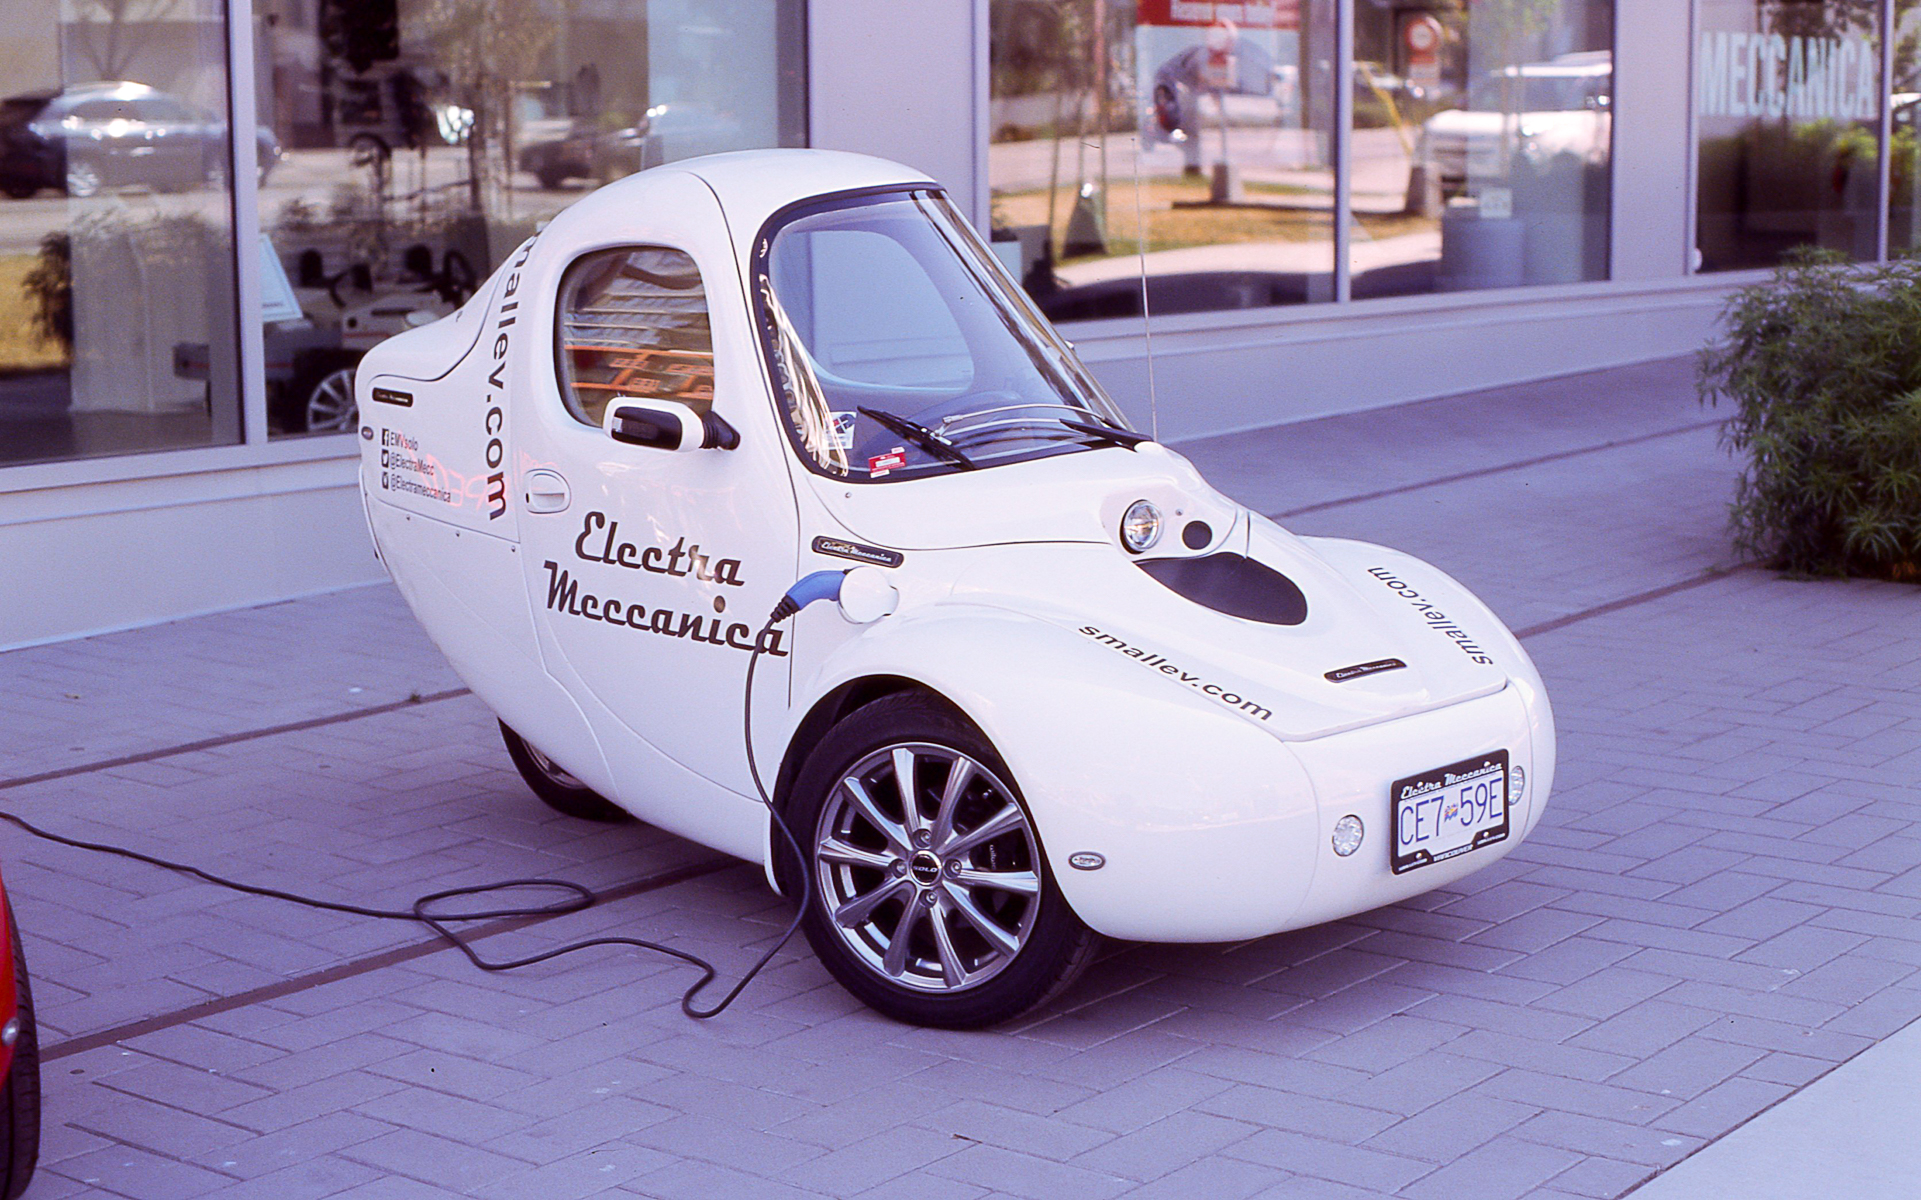
car, transportation, vehicle, auto, sports car, single, coche, carro, k1000, kodakelitechrome160t, commuter, electriccar, land vehicle, automobile make, automotive exterior, automotive design